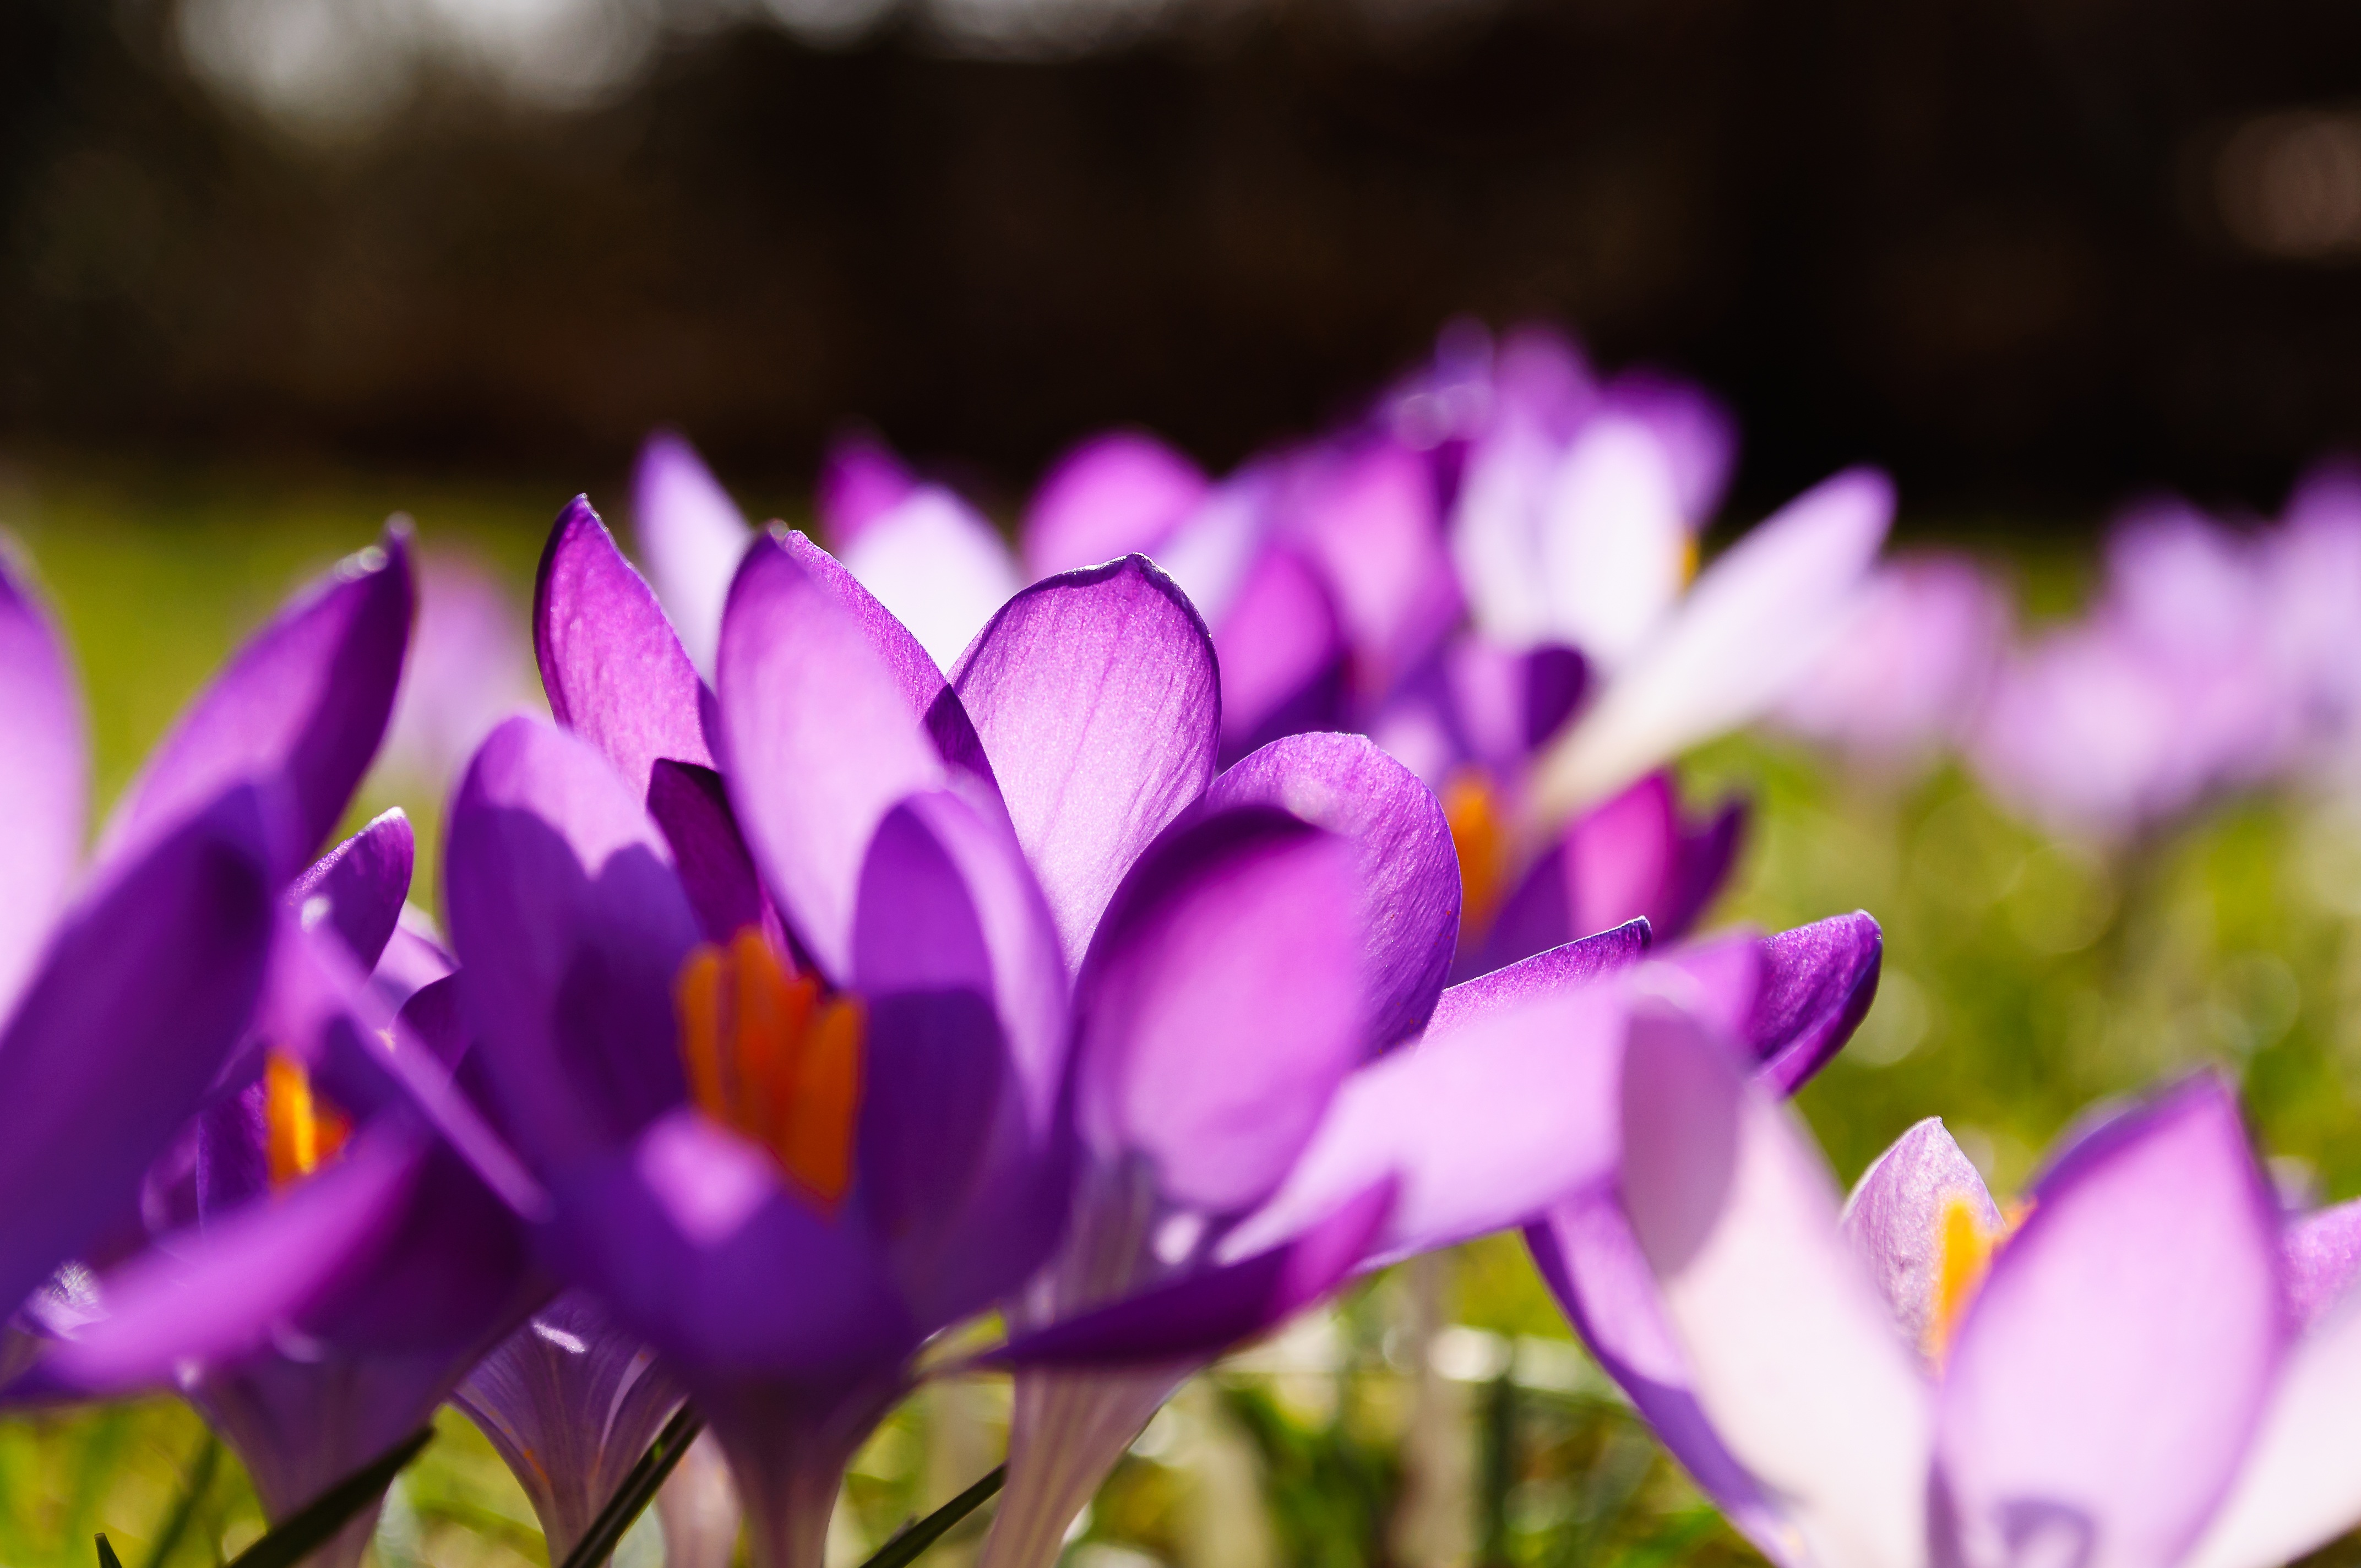
nature, grass, blossom, plant, meadow, flower, purple, petal, bloom, spring, color, botany, colorful, yellow, garden, close, flora, close up, farbenpracht, bright, crocus, early bloomer, spring flower, grasses, macro photography, fr hlingsanfang, flowering plant, spring meadow, land plant, iris family